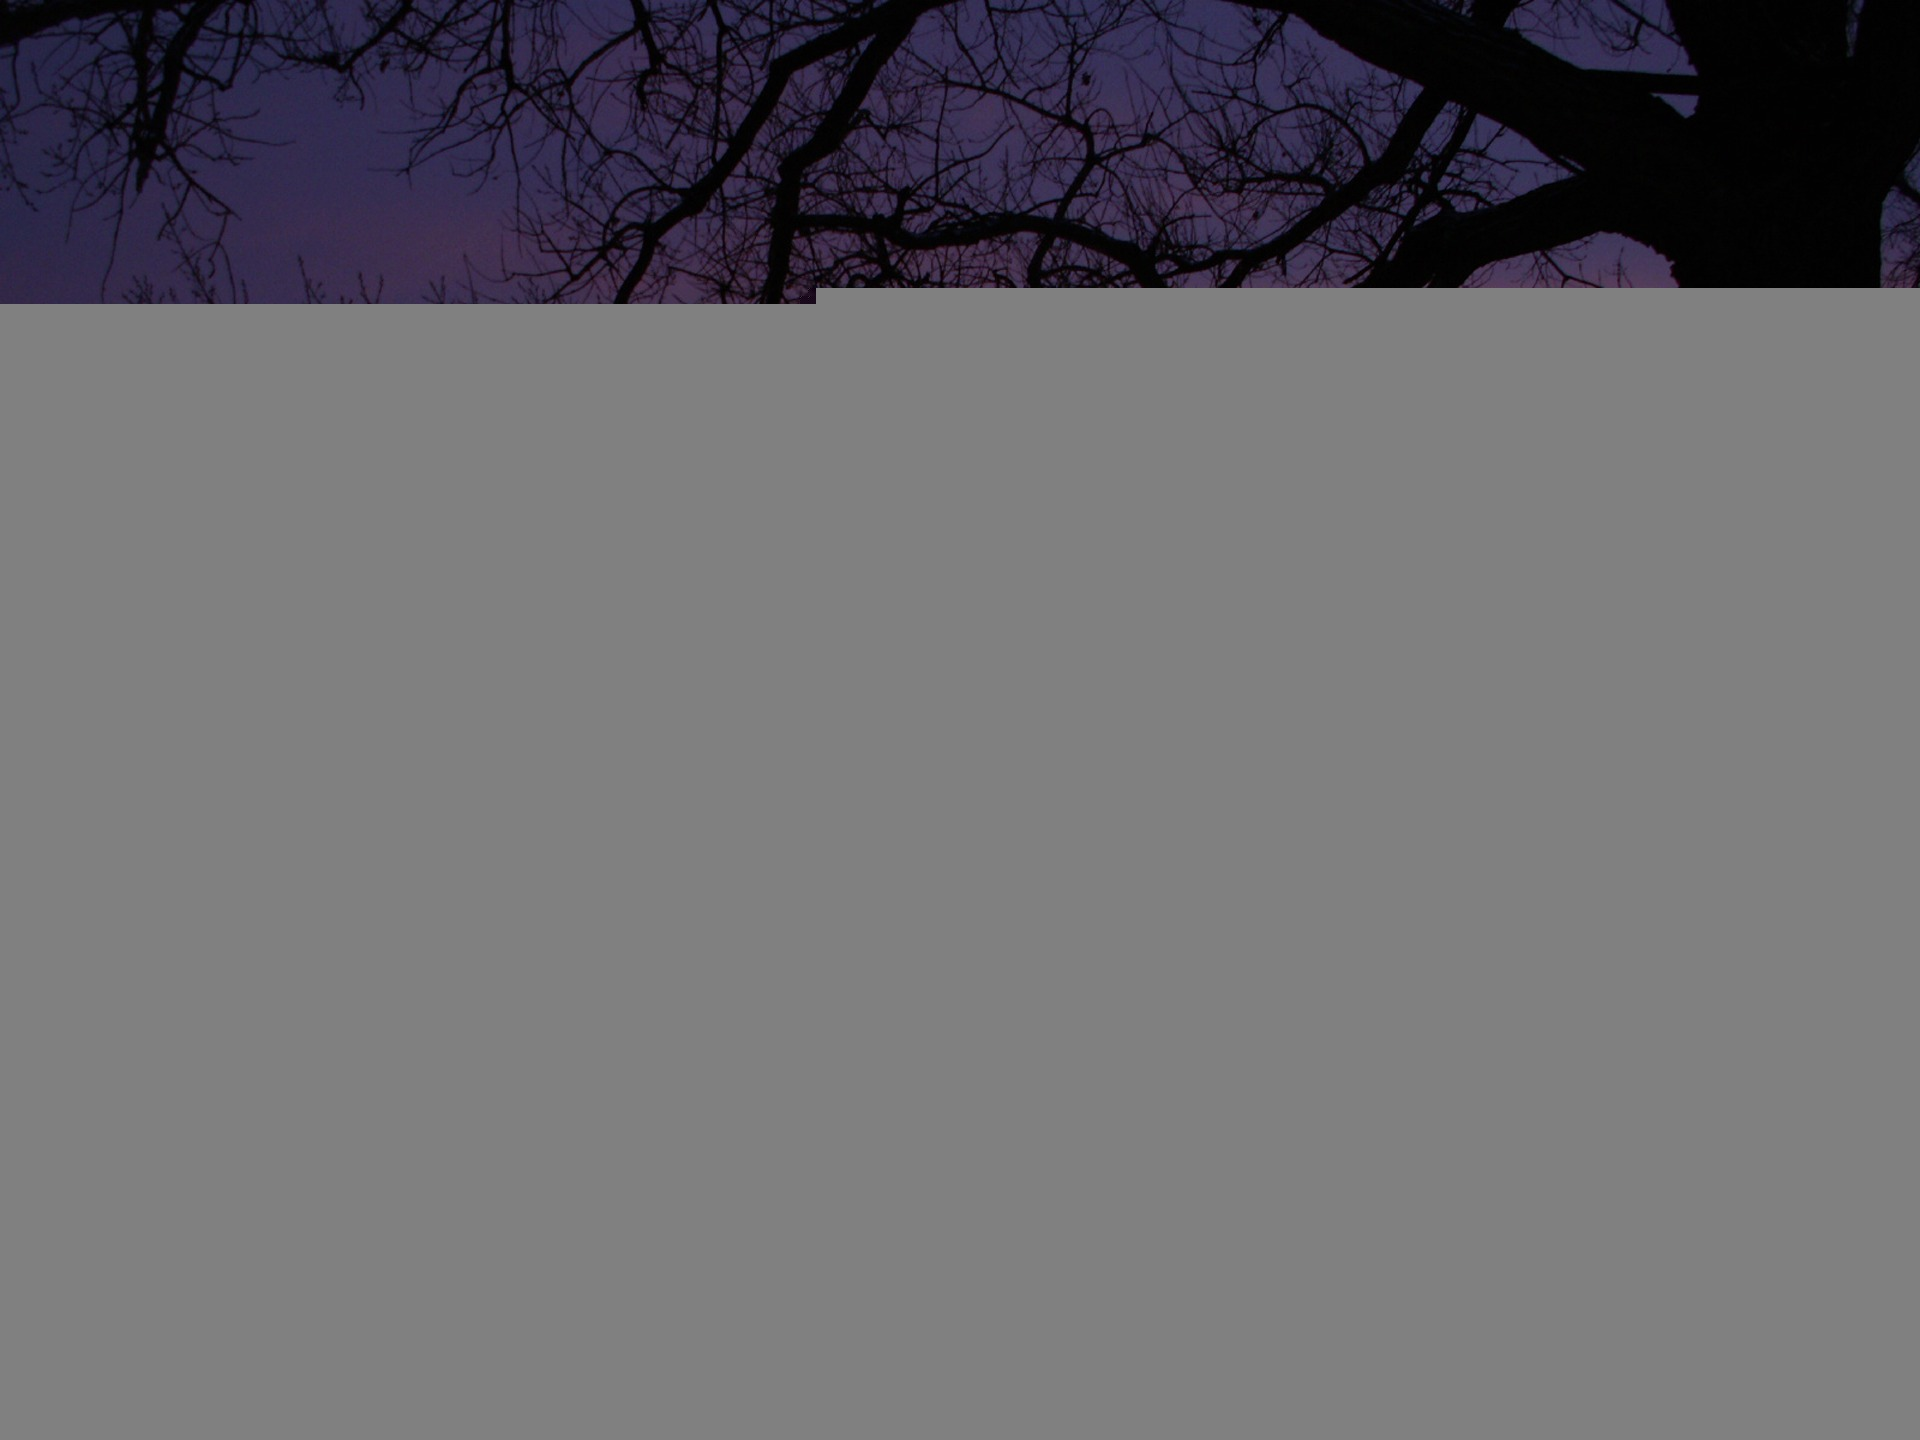
tree, outdoor, wilderness, sky, sunshine, sunset, countryside, sunlight, morning, purple, lake, view, travel, environment, foliage, evening, line, relax, tranquil, peaceful, autumn, calm, serene, tourism, season, interior design, font, woods, design, scene, shape, screenshot, computer wallpaper